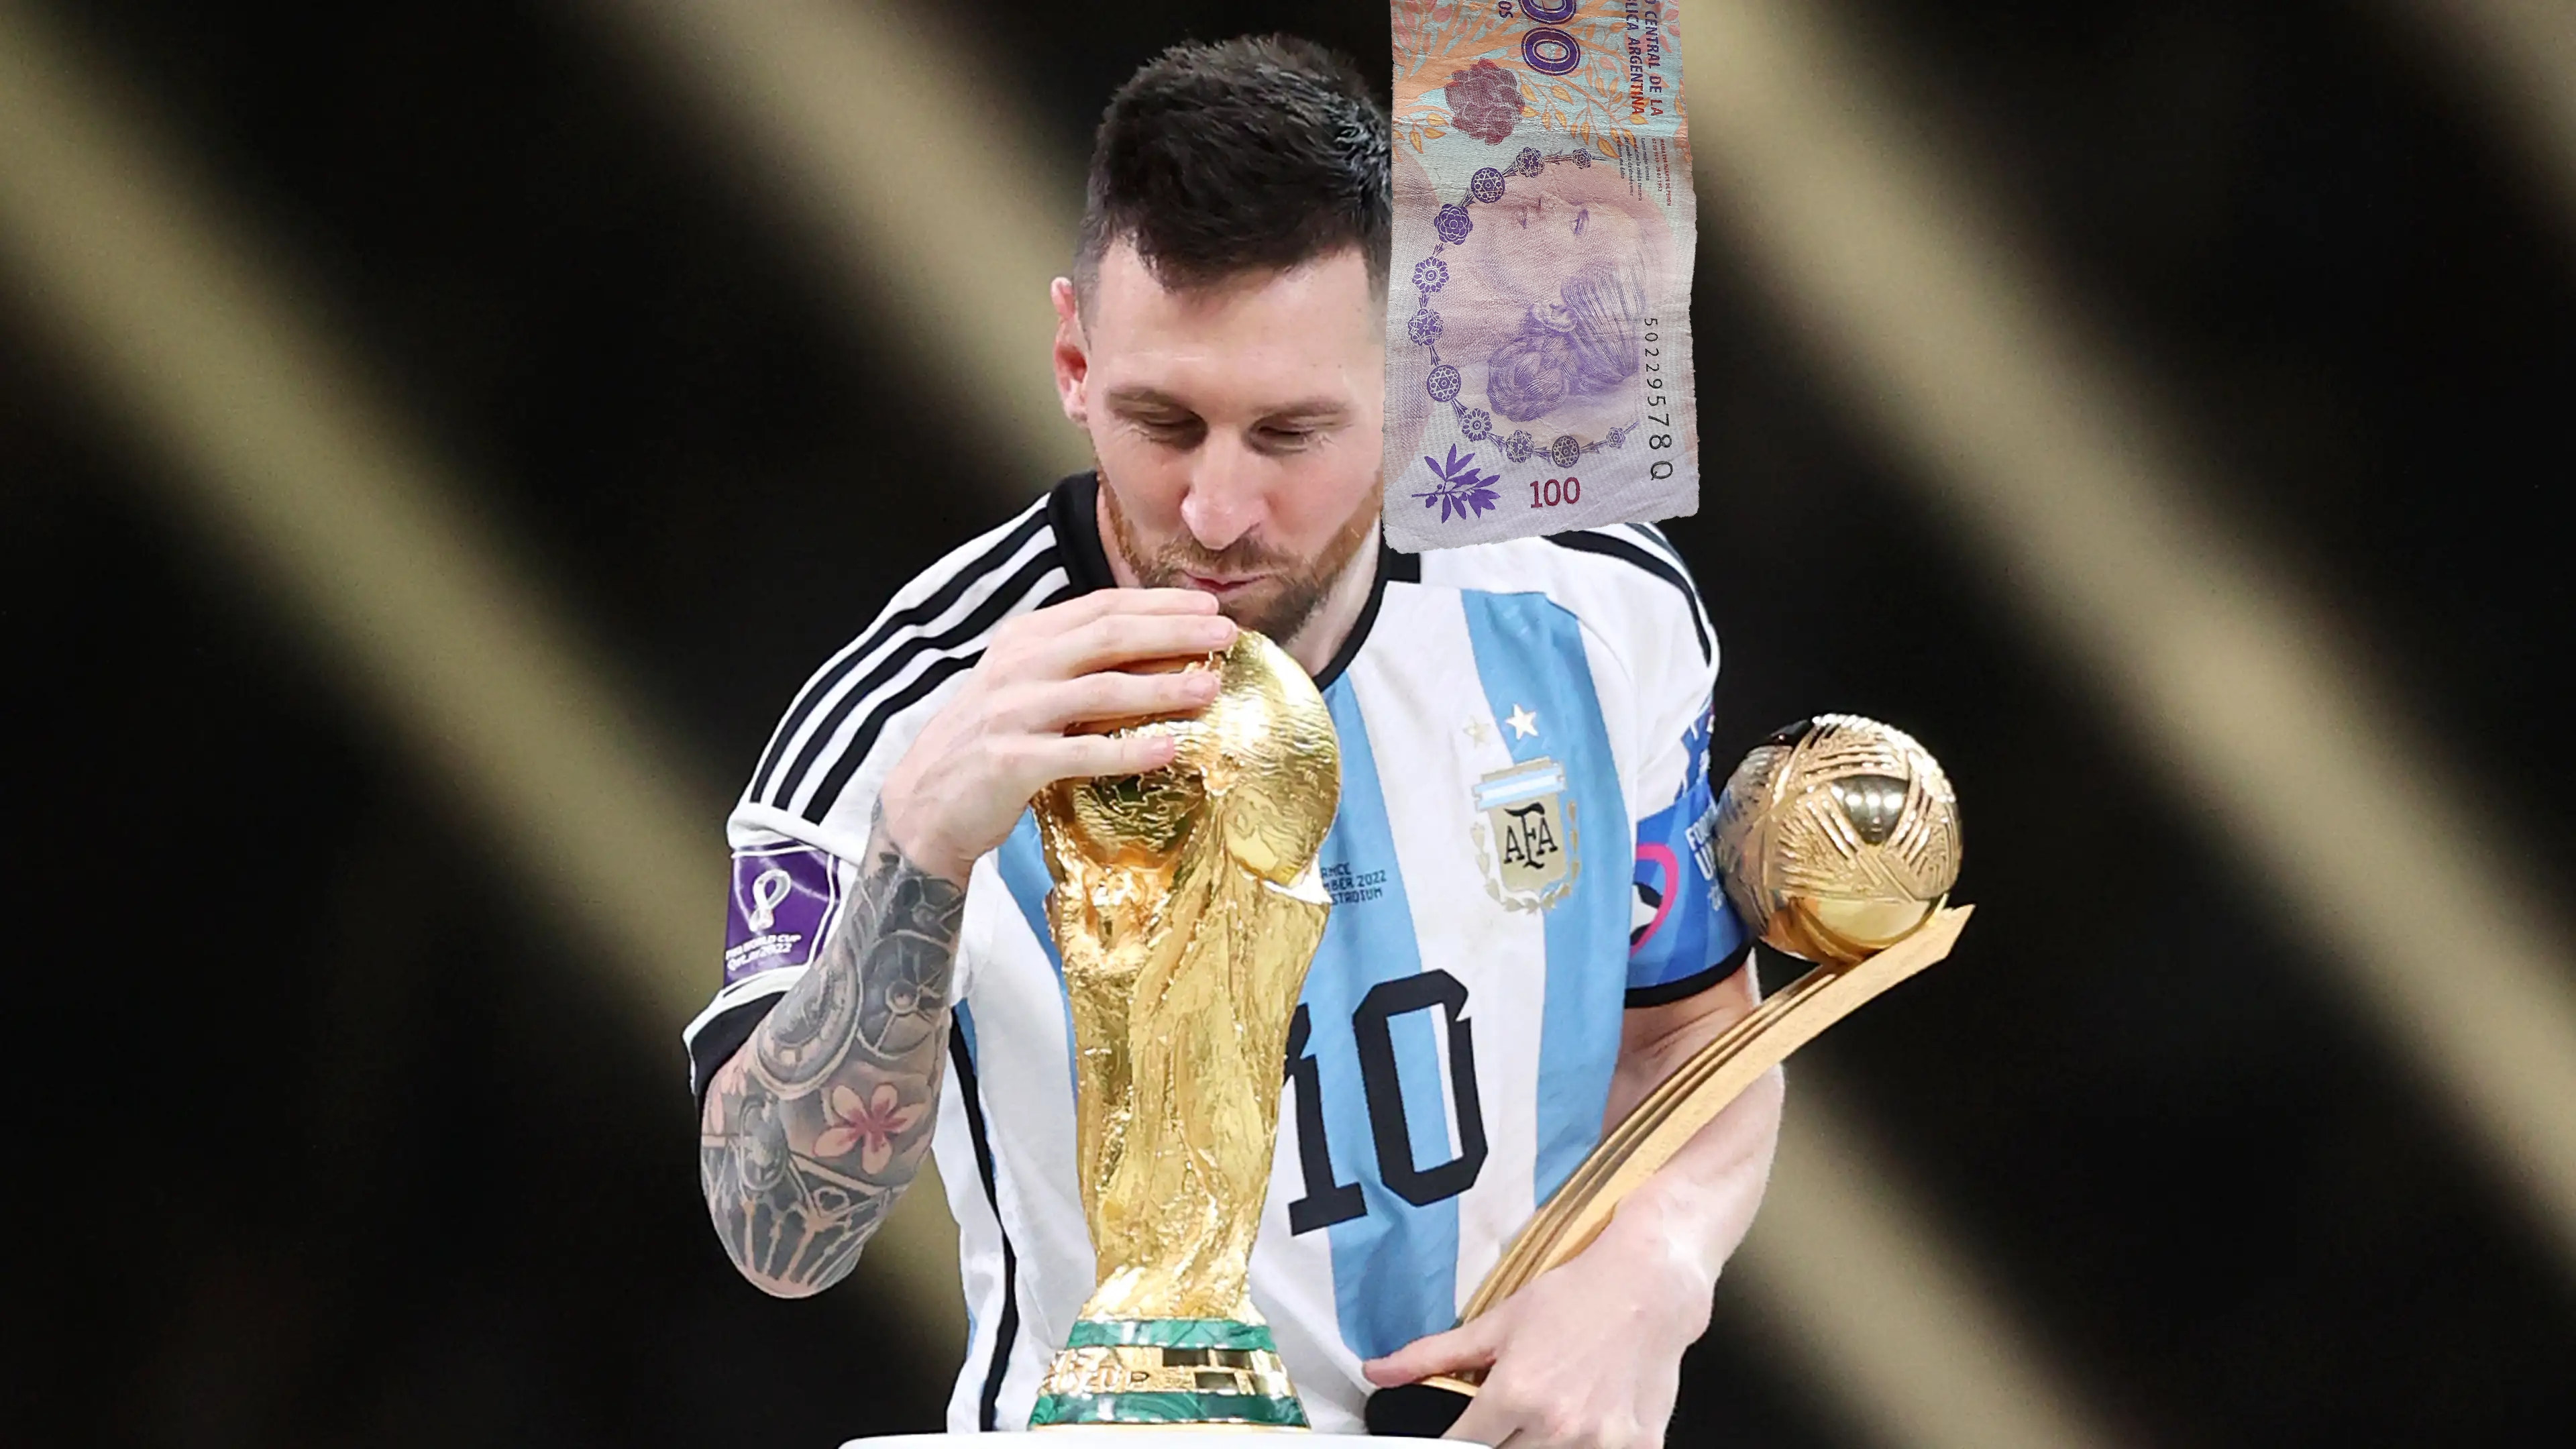
Denominación: 100